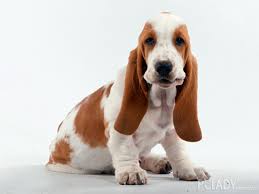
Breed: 241-n000100-basset